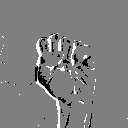
ASL letter: s